2D computer graphics

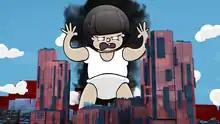
A 2D animated character composited with 3D backgrounds using layers

The models used in 2D computer graphics usually do not provide for three-dimensional shapes, or three-dimensional optical phenomena such as lighting, shadows, reflection, refraction, etc. However, they usually can model multiple "layers" (conceptually of ink, paper, or film; opaque, translucent, or transparent—stacked in a specific order. The ordering is usually defined by a single number (the layer's "depth", or distance from the viewer).